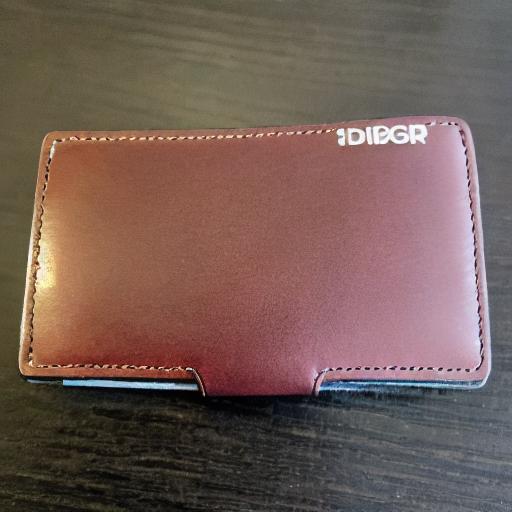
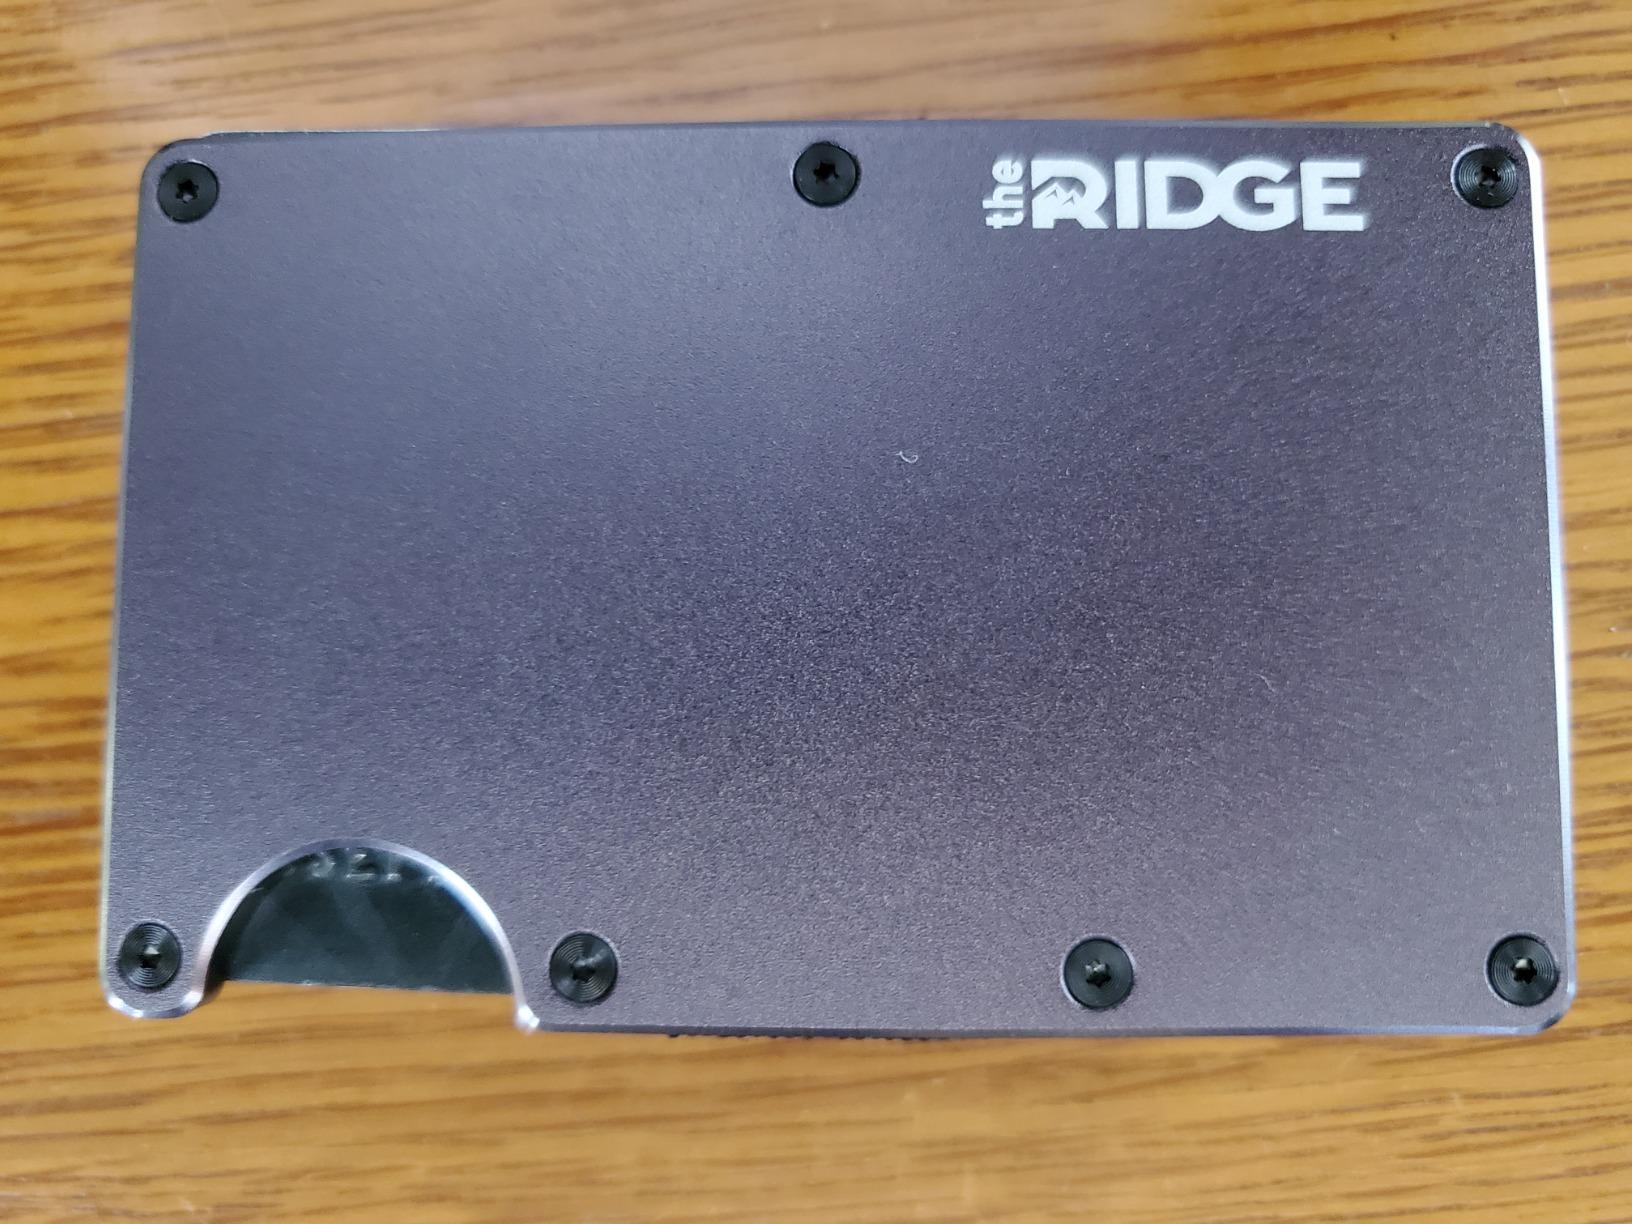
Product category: accessories_wallet
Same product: no